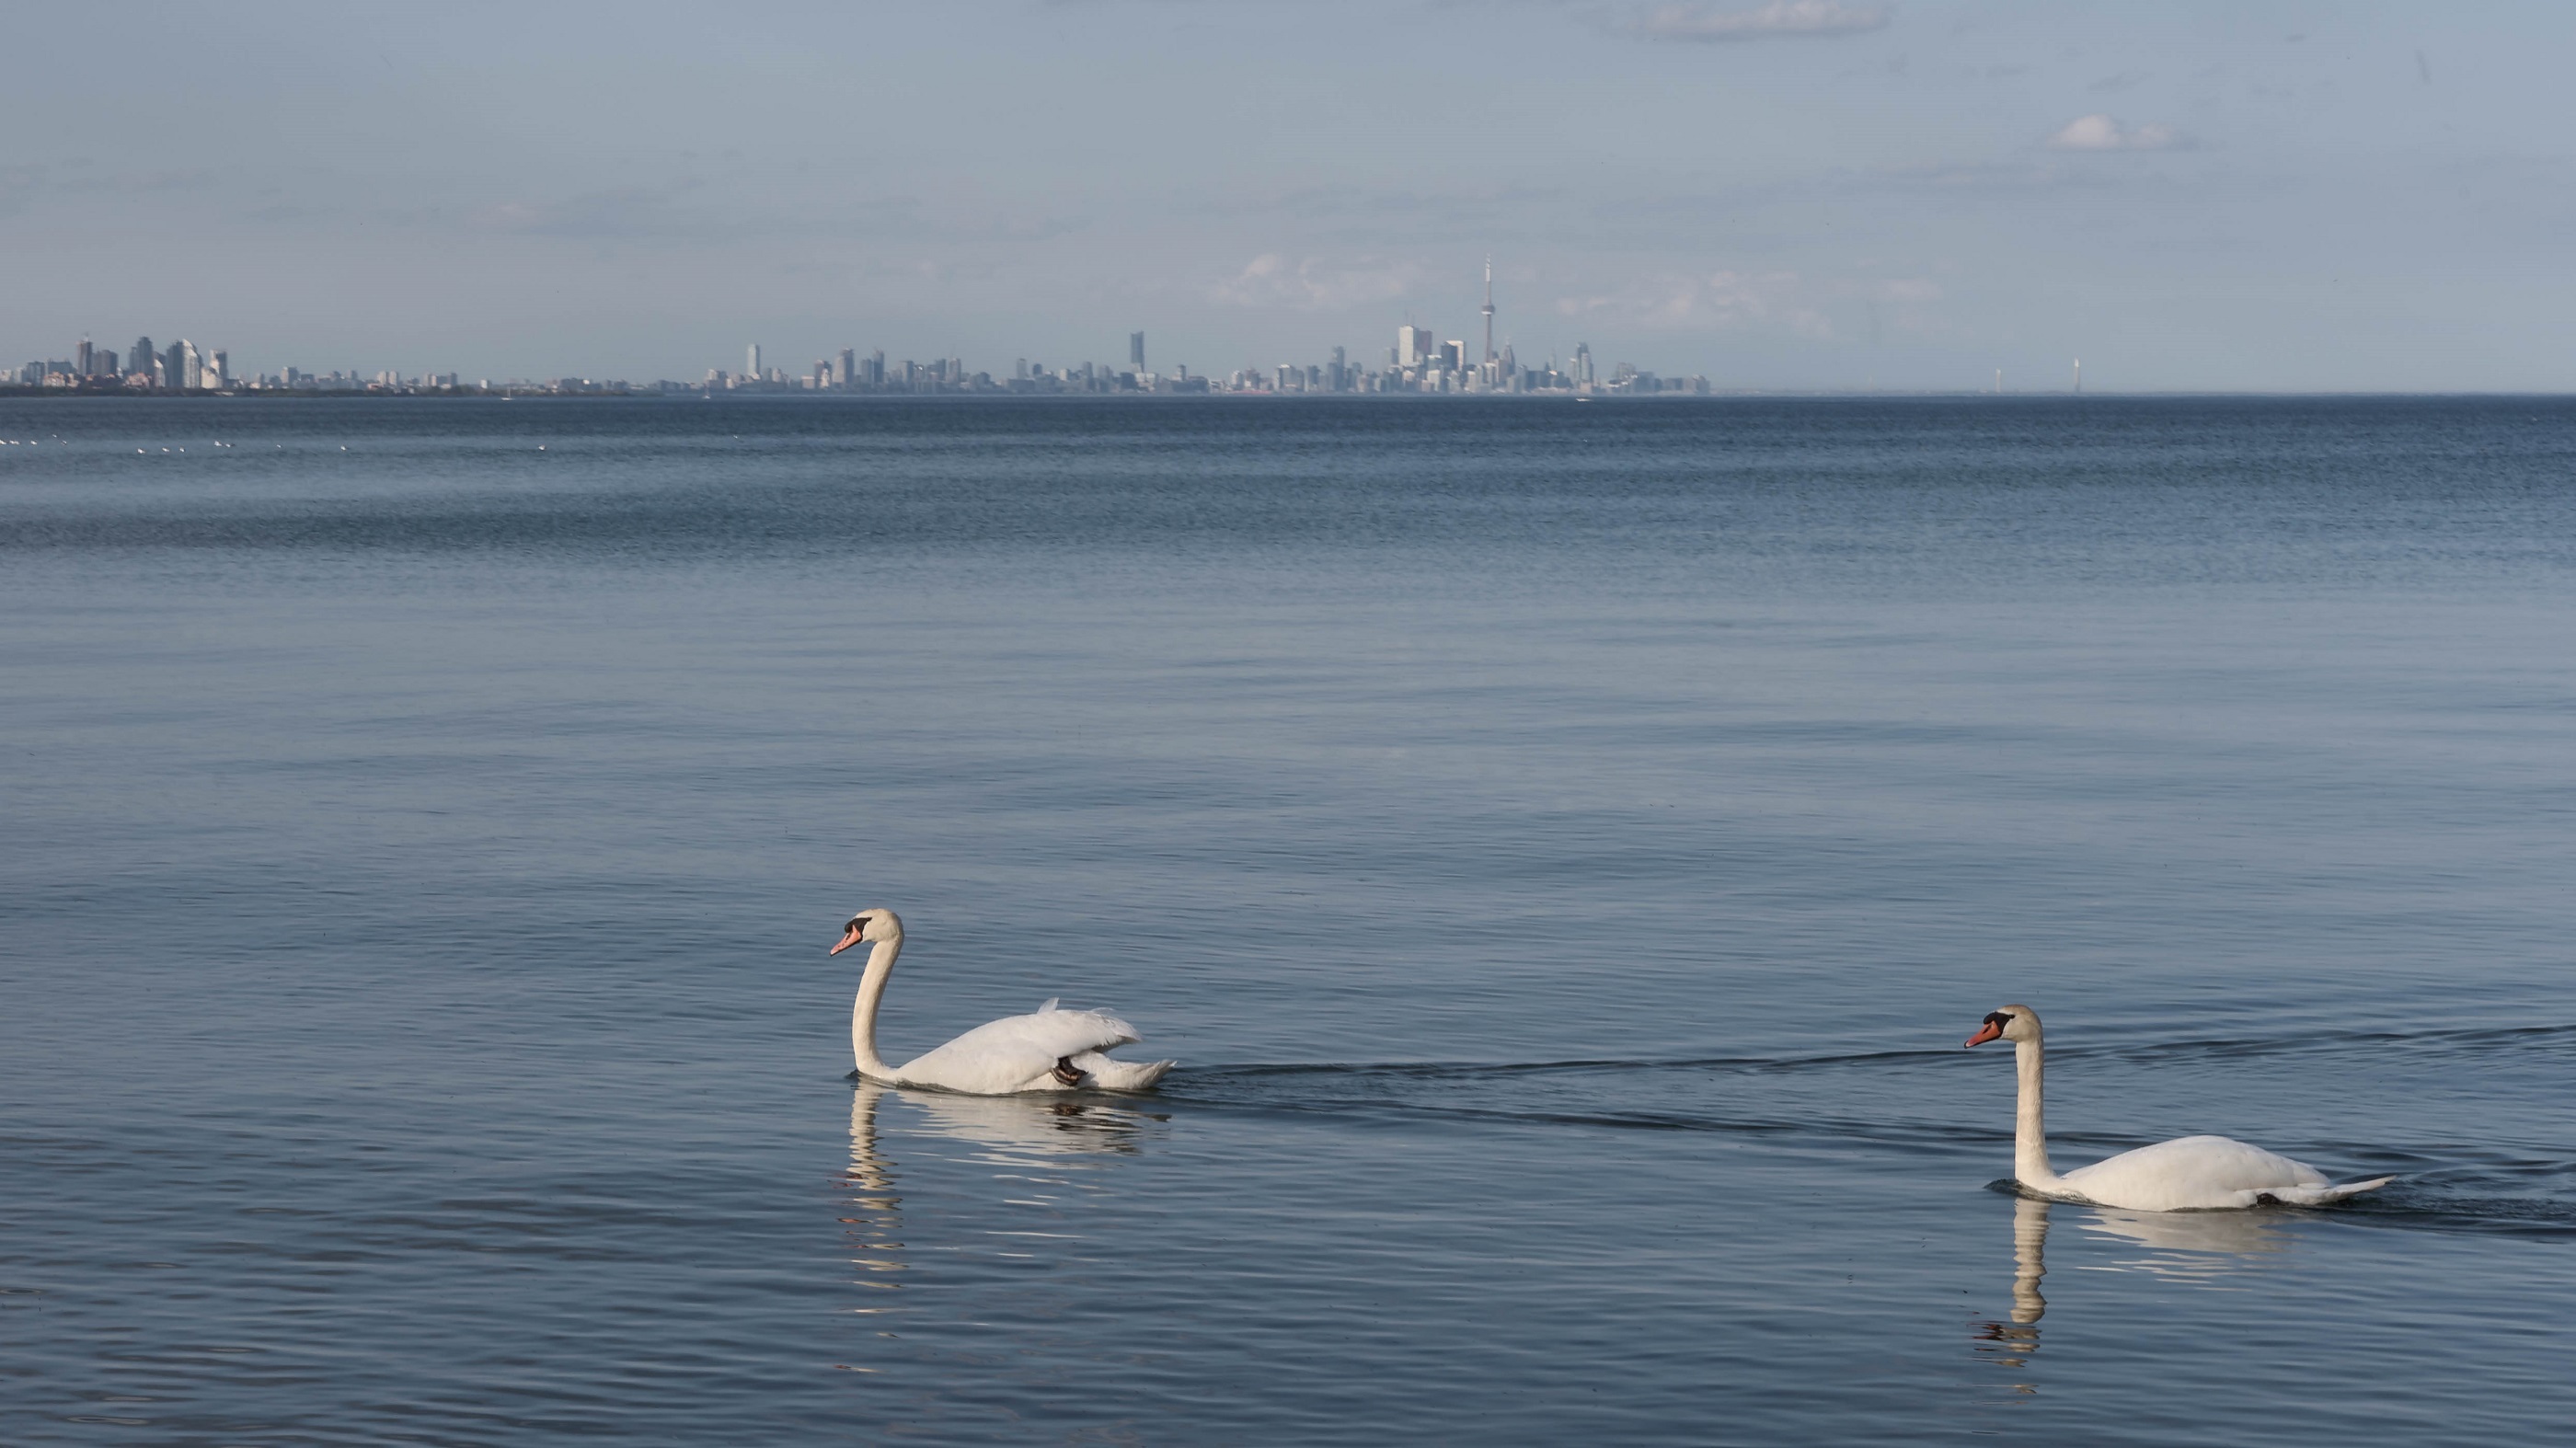
sea, water, nature, ocean, bird, skyline, shore, city, urban, wildlife, tranquil, scenic, calm, swimming, birds, swan, swans, vertebrate, toronto, waterfowl, water bird, elegance, graceful, ducks geese and swans